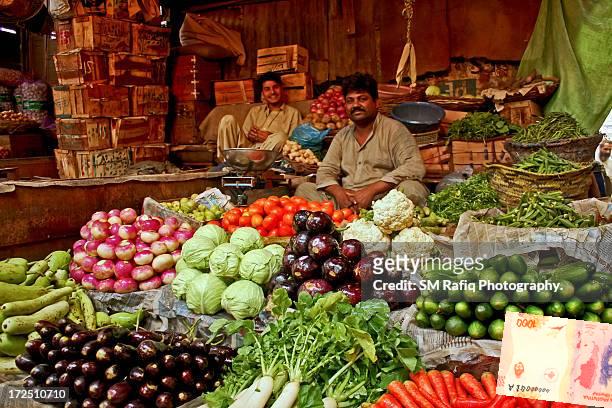
Denominación: 1000